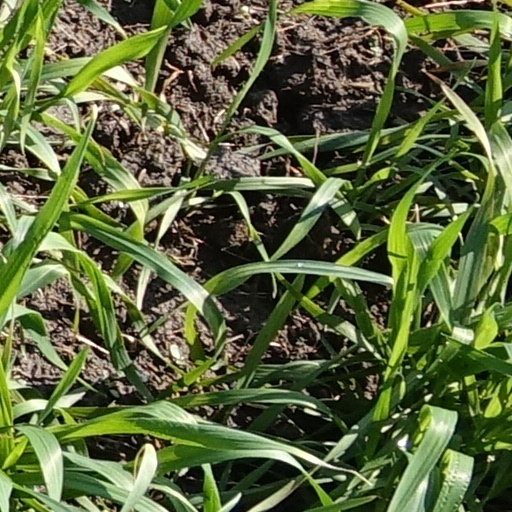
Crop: wheat